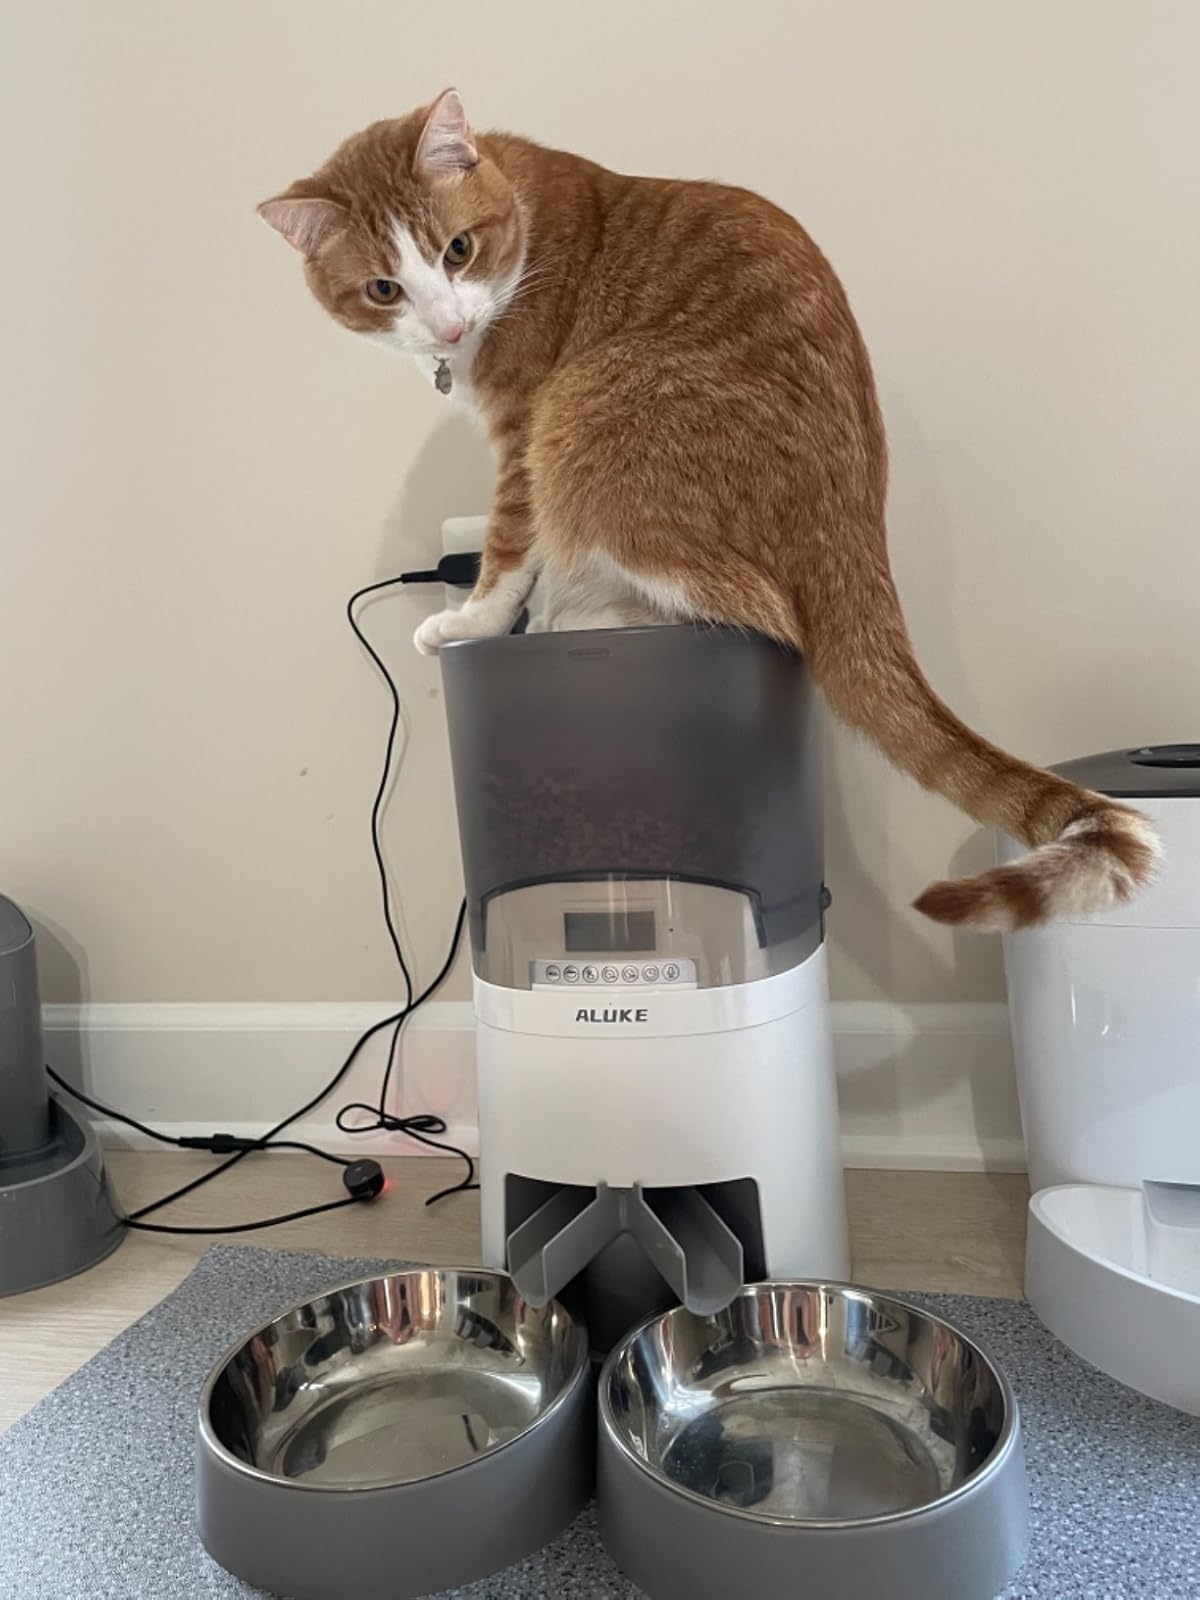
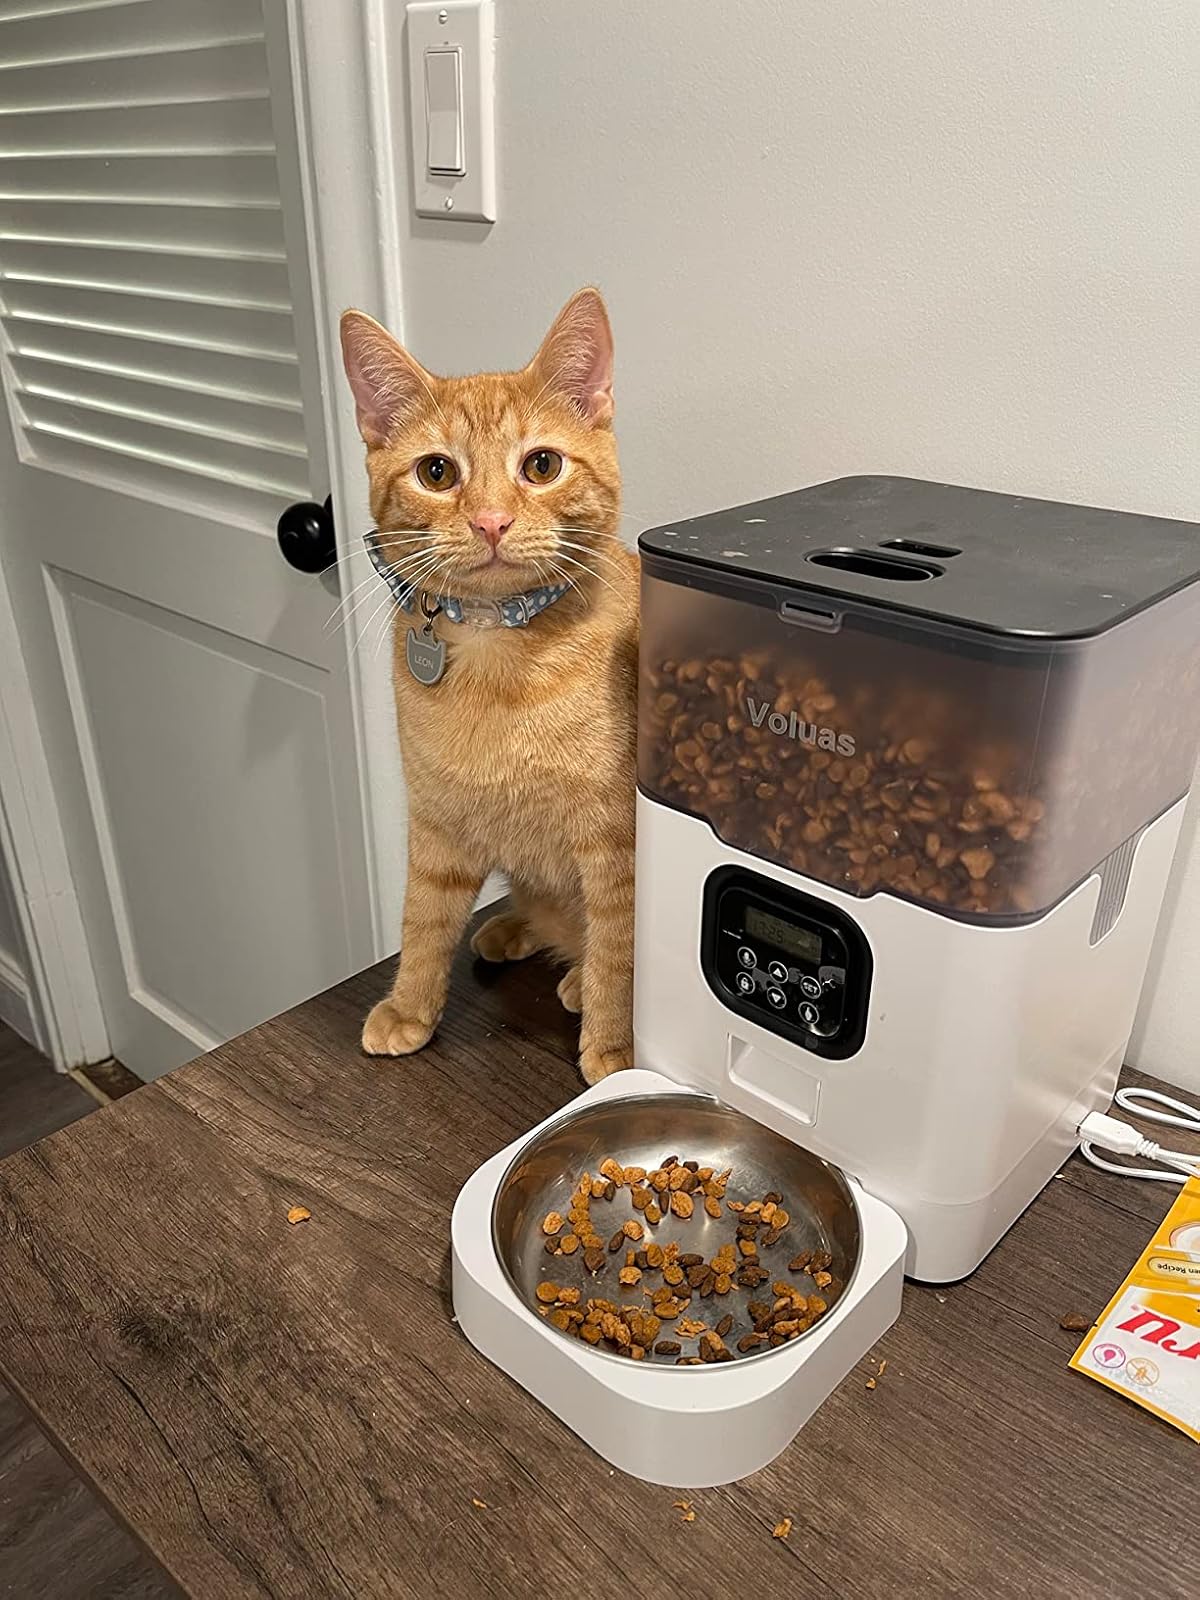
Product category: items_feeder
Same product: no